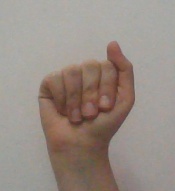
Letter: saad